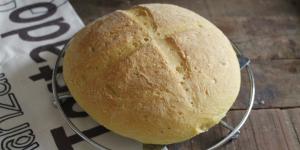
pan de maiz sin gluten